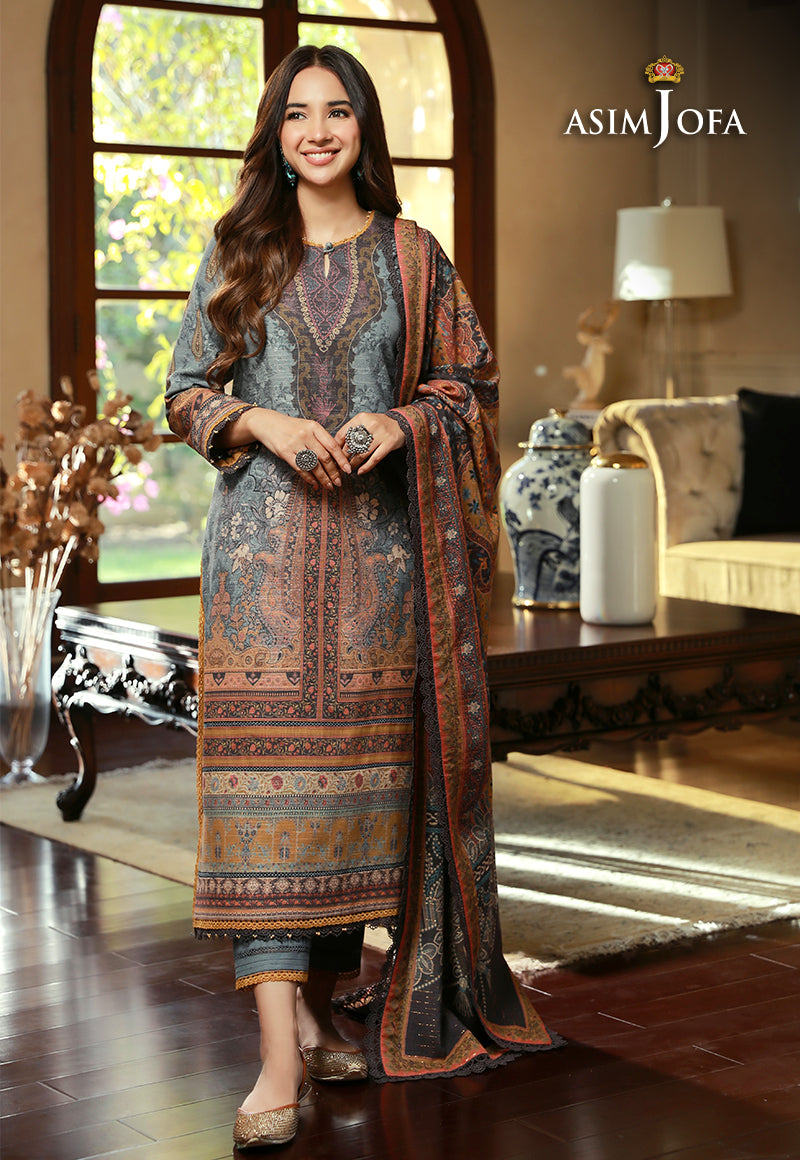
multi printed chiffon suit with dupatta